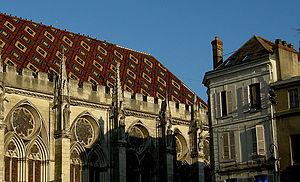
Palais synodal de Sens (Yonne)
L'unité urbaine de Sens est une unité urbaine française centrée sur Sens, sous-préfecture et deuxième ville du département de l'Yonne, dans la région Bourgogne-Franche-Comté.
Sens est une commune française, chef-lieu d'arrondissement, située à 100 km au sud-est de Paris, dans le département de l'Yonne, en région Bourgogne-Franche-Comté.